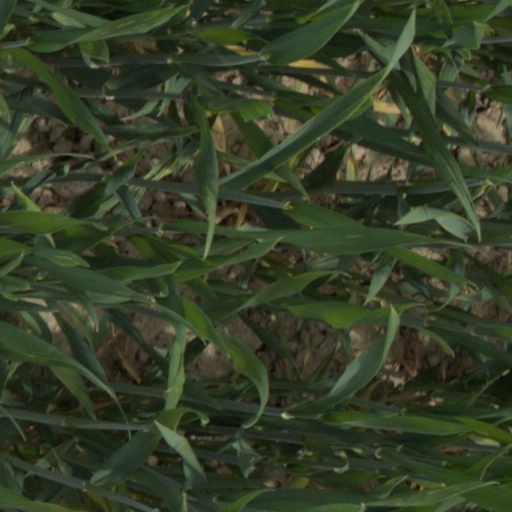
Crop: wheat